Vadhel

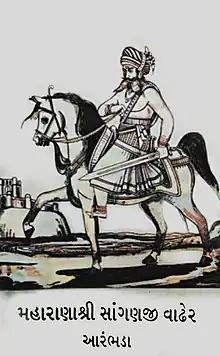
Maharanashri Sanganji Vádhel of Vadhel Dynasty

About A.D. 1225 Rathore tribes of Vadhel,who are said to have been sprung from Pabuji Rathore, entered the province on the pretence of a pilgrimage to Dwarka. Here they massacred the Chavda and Harol Rajputs and seized Okhamandal.